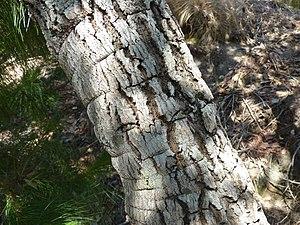
Détail d'un tapia
Le Tapia est le nom vernaculaire de Uapaca bojeri. Il s'agit d'un arbre endémique des hauts-plateaux de Madagascar, principalement dans la région qui s'étend du sud d'Antsirabe au nord d'Ambositra, mais aussi à l'ouest de Tananarive.